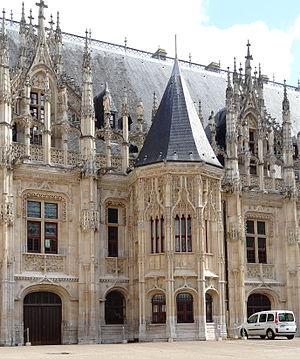
Cour du Palais de justice de Rouen, côté centre (Haute-Normandie)
Formant la transition entre l'art gothique et la Première Renaissance, le style Louis XII est le résultat des guerres d'Italie de Charles VIII et de Louis XII mettant alors la France en rapport direct avec la Renaissance artistique italienne. D'une façon générale, la structure reste française, seul le décor change et devient italien.
L’architecture médiévale normande a des caractéristiques propres qui font du duché de Normandie une région à forte identité. Les bornes chronologiques de l’étude respectent les événements politiques : les témoignages architecturaux du haut Moyen Âge étant rares, l'article commence donc en 911, année de création du duché de Normandie. Il s'achève à la fin du XVᵉ siècle, au moment où apparaissent en Normandie les premières constructions de la Renaissance.
Le palais de justice de Rouen, ancien Échiquier de Normandie, est un édifice de la ville de Rouen, situé dans le département français de la Seine Maritime, en région Normandie. Il s'agit de l'un des monuments les plus emblématiques de la capitale normande.